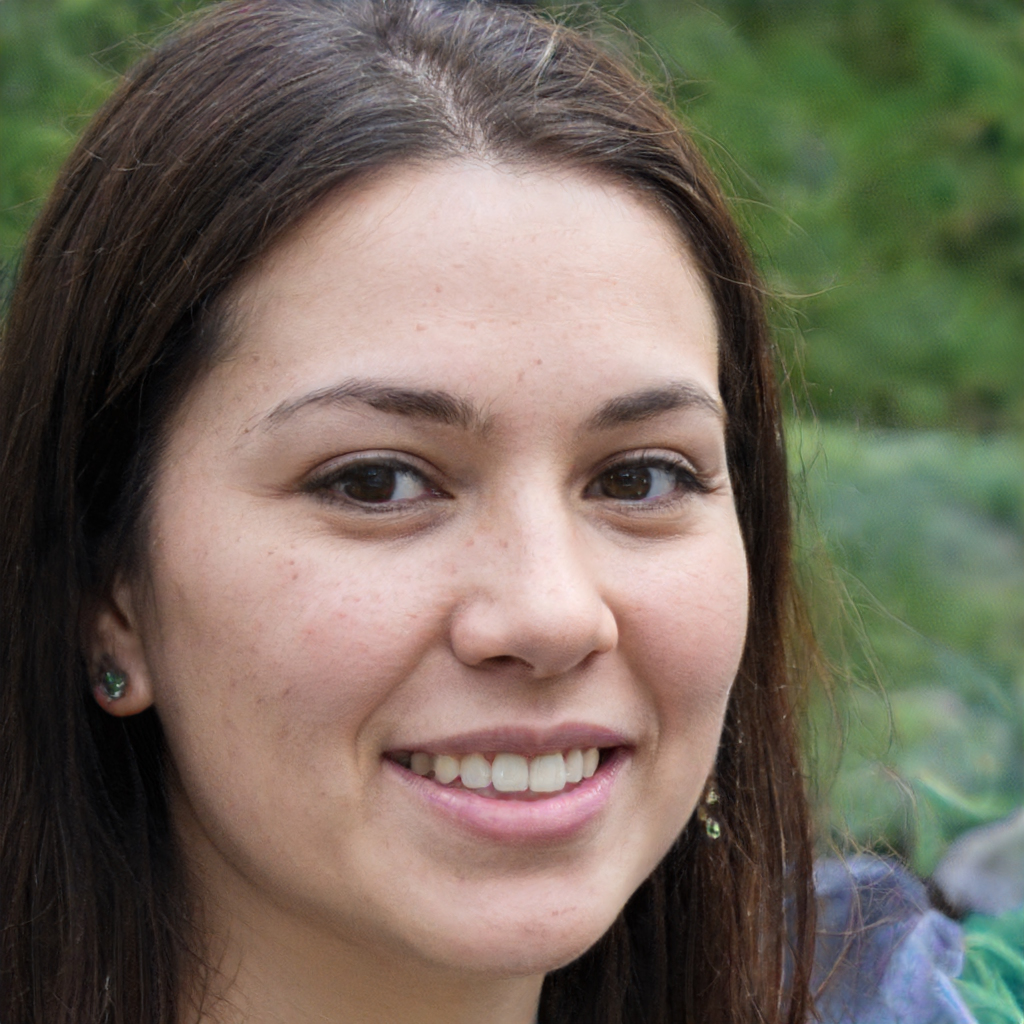
Label: Colored